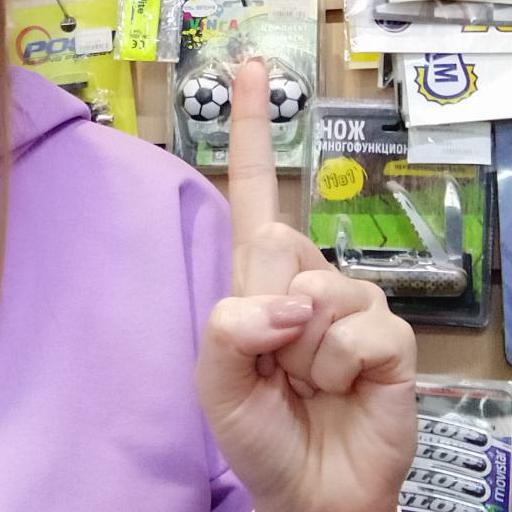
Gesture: one